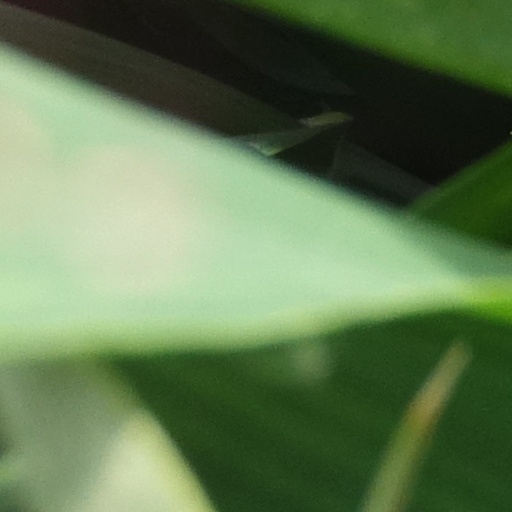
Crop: wheat